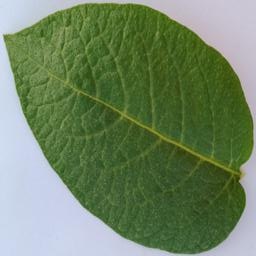
Etiqueta: Sana